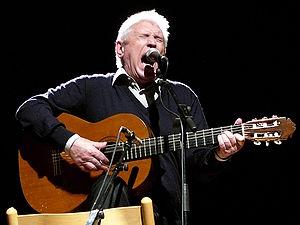
Ramón Pelegero Sanchis, né à Xàtiva le 2 décembre 1940, plus connu sous le nom de Raimon, est un chanteur valencien, un des membres les plus représentatifs de l'histoire moderne de la cançó en catalan et l'un des plus reconnus internationalement.
Le catalan contemporain est le catalan du XIXᵉ siècle, dit traditionnellement de la « Renaixença », du XXᵉ siècle ou du XXIᵉ siècle.
Le franquisme s'est implanté en Catalogne entre 1939 et 1975 dans un contexte de répression franquiste hérité de la Guerre Civile Espagnole. La dictature a associé suppression des libertés démocratiques et répression de la culture catalane. Son caractère totalitaire et autoritaire, ainsi que ses objectifs unificateurs se sont traduits par la tentative de faire primer une culture et une langue uniques au niveau national. Les tendances anticatalanistes du régime n'ont pas été un obstacle décisif à la naissance d'un franquisme catalan, apparu durant la guerre et alimenté par la victoire des putschistes.